Canal 10 (Uruguay)

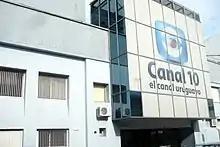
Channel 10 headquarters

Channel 10 ("Canal Diez", legally known as SAETA TV Canal 10) is a Uruguayan free-to-air television network based in Montevideo. It began broadcasting in 1956 as the first television broadcaster in the country and the fourth in Latin America. Its owned and operated by . The network's headquarters are in the Palermo neighbourhood.